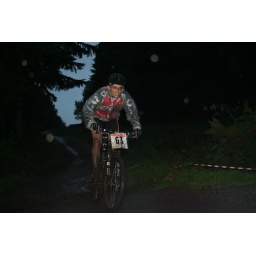
Gorrick Mountain Bike Event Minley Manor Yateley XC cross country Course- Taken by my 12 year old son Rowan.